Oswald Inglin

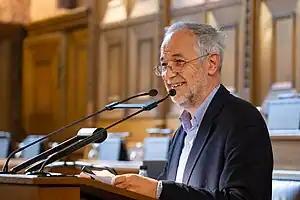

Oswald "Osi" Inglin (born 28 June 1953) is a Swiss politician (The Centre) and historian.